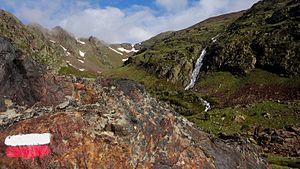
La pratique du sport en Andorre est fortement influencée par le milieu naturel. Le pays a ainsi su tirer parti de son relief montagneux pour devenir un lieu incontournable de la pratique des sports d'hiver dans les Pyrénées. Les montagnes andorranes constituent un terrain de choix pour l'exercice de la randonnée, de l'escalade, du VTT ou encore du cyclisme sur route.
L'activité de randonnée pédestre en Andorre est une activité physique et touristique.
Le parc naturel des vallées du Coma Pedrosa est un espace naturel protégé en Andorre. Il occupe une superficie de 1 543 ha au sein de la paroisse de La Massana, à l'ouest de la principauté. Le parc se trouve dans une zone montagneuse au climat rude, abritant notamment le point culminant du pays : le pic de Coma Pedrosa. Les glaciations de l'ère quaternaire ont modelé le relief du parc et l'ont doté de cirques et de lacs glaciaires. La beauté des paysages ainsi que la richesse de la faune comme de la flore en font un endroit prisé des randonneurs. Le parc est de ce fait principalement tourné de nos jours vers les activités récréatives de plein air qui ont remplacé la pratique traditionnelle de l'élevage.